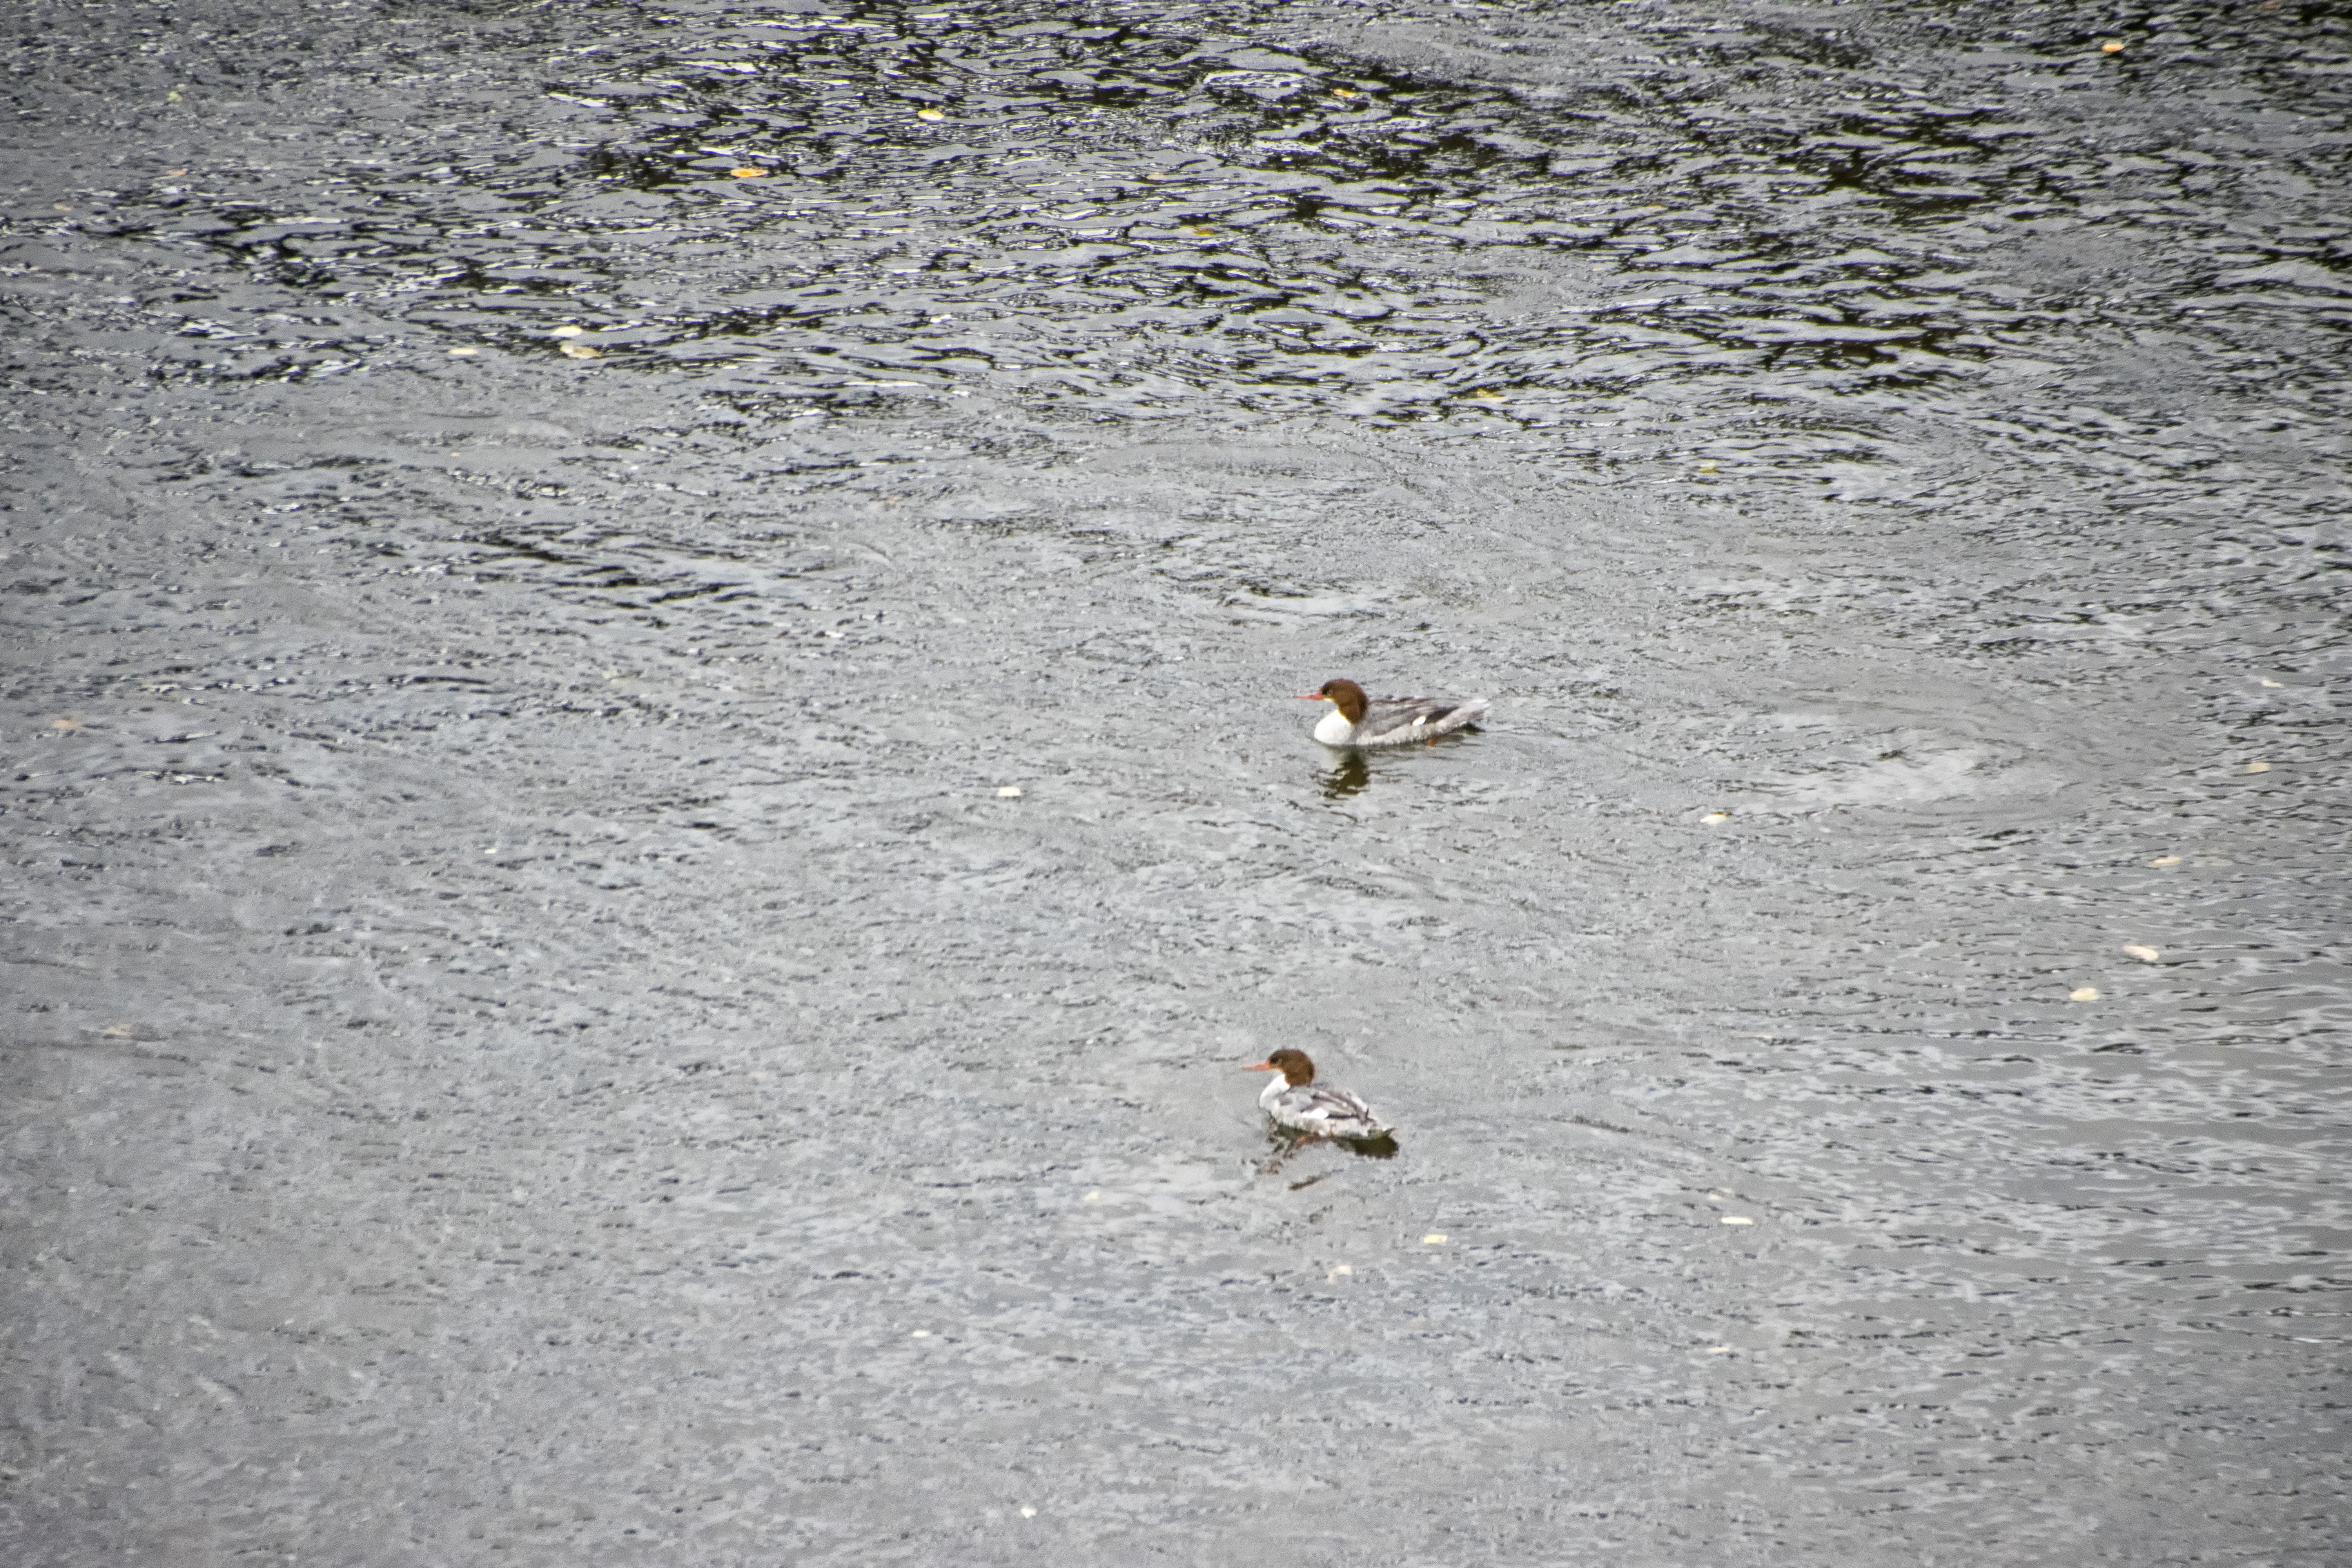
sand, bird, wildlife, fauna, grand, duck, canada, common, quebec, waterfowl, water bird, merganser, sherbrooke, oiseau, harle, ducks geese and swans